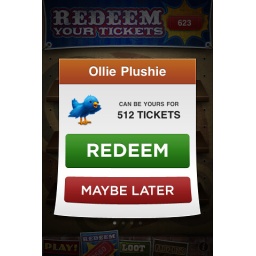
little blue bird in twitterrific, a twitter client, and these pics are from an iPhone game, RampChamp, both from IconFactory.